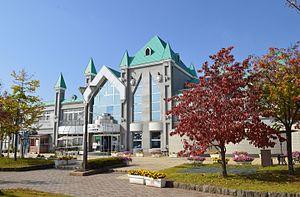
La gare de Takahata est une gare ferroviaire de la ville de Takahata, dans la préfecture de Yamagata au Japon. Elle est exploitée par la compagnie JR East.